Kyle Fowler

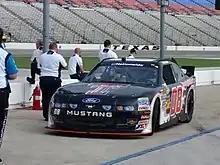
Fowler's 2012 Nationwide Series car

Kyle Fowler (born June 7, 1992) is an American former professional stock car racing driver.